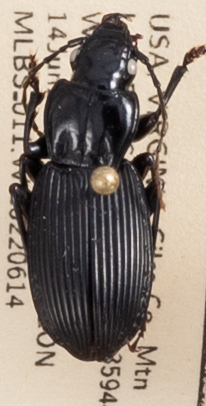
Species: Pterostichus lachrymosus
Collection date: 2022-06-14
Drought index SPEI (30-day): -0.03
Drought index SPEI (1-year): -1.01
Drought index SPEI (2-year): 0.1